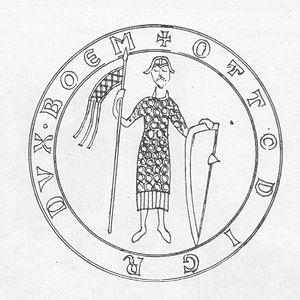
Cet article donne la liste des ducs et rois de Bohême ; le duché devient un royaume à titre viager en 1085 et en 1158 par décret du Saint-Empire. Le titre royal fut définitivement accordé à Ottokar Iᵉʳ en 1198.
Conrad II Ota fut margrave de Moravie de 1182 à 1186 puis duc de Bohême de 1189 à 1191.